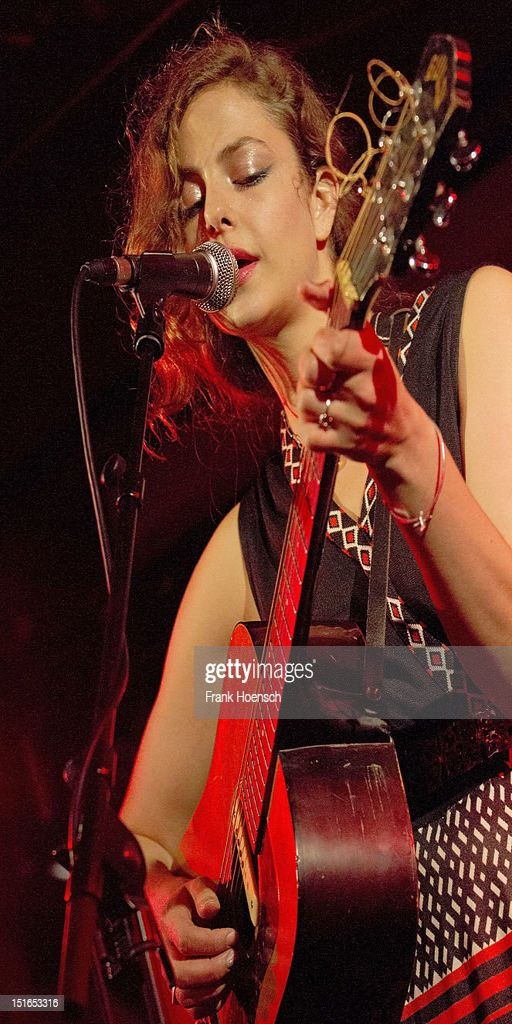
singer performs live during a concert .